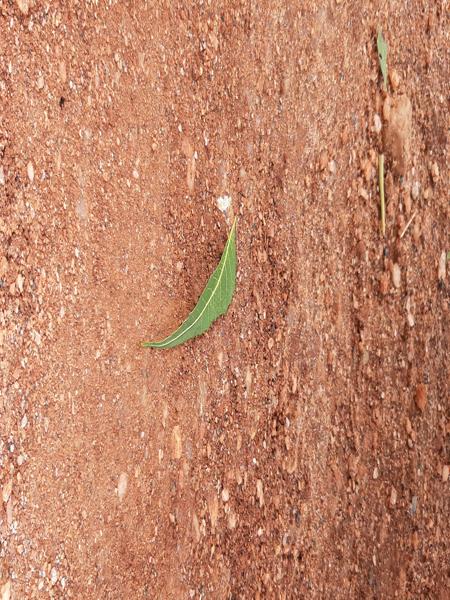
Plant: Neem